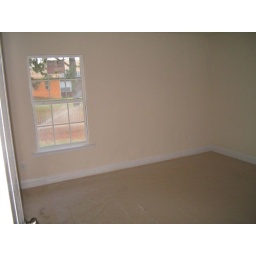
A shot of the window in the second bedroom on the left side of the house.